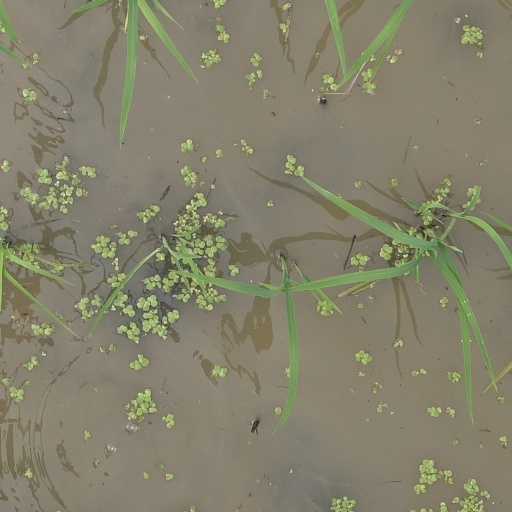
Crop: rice